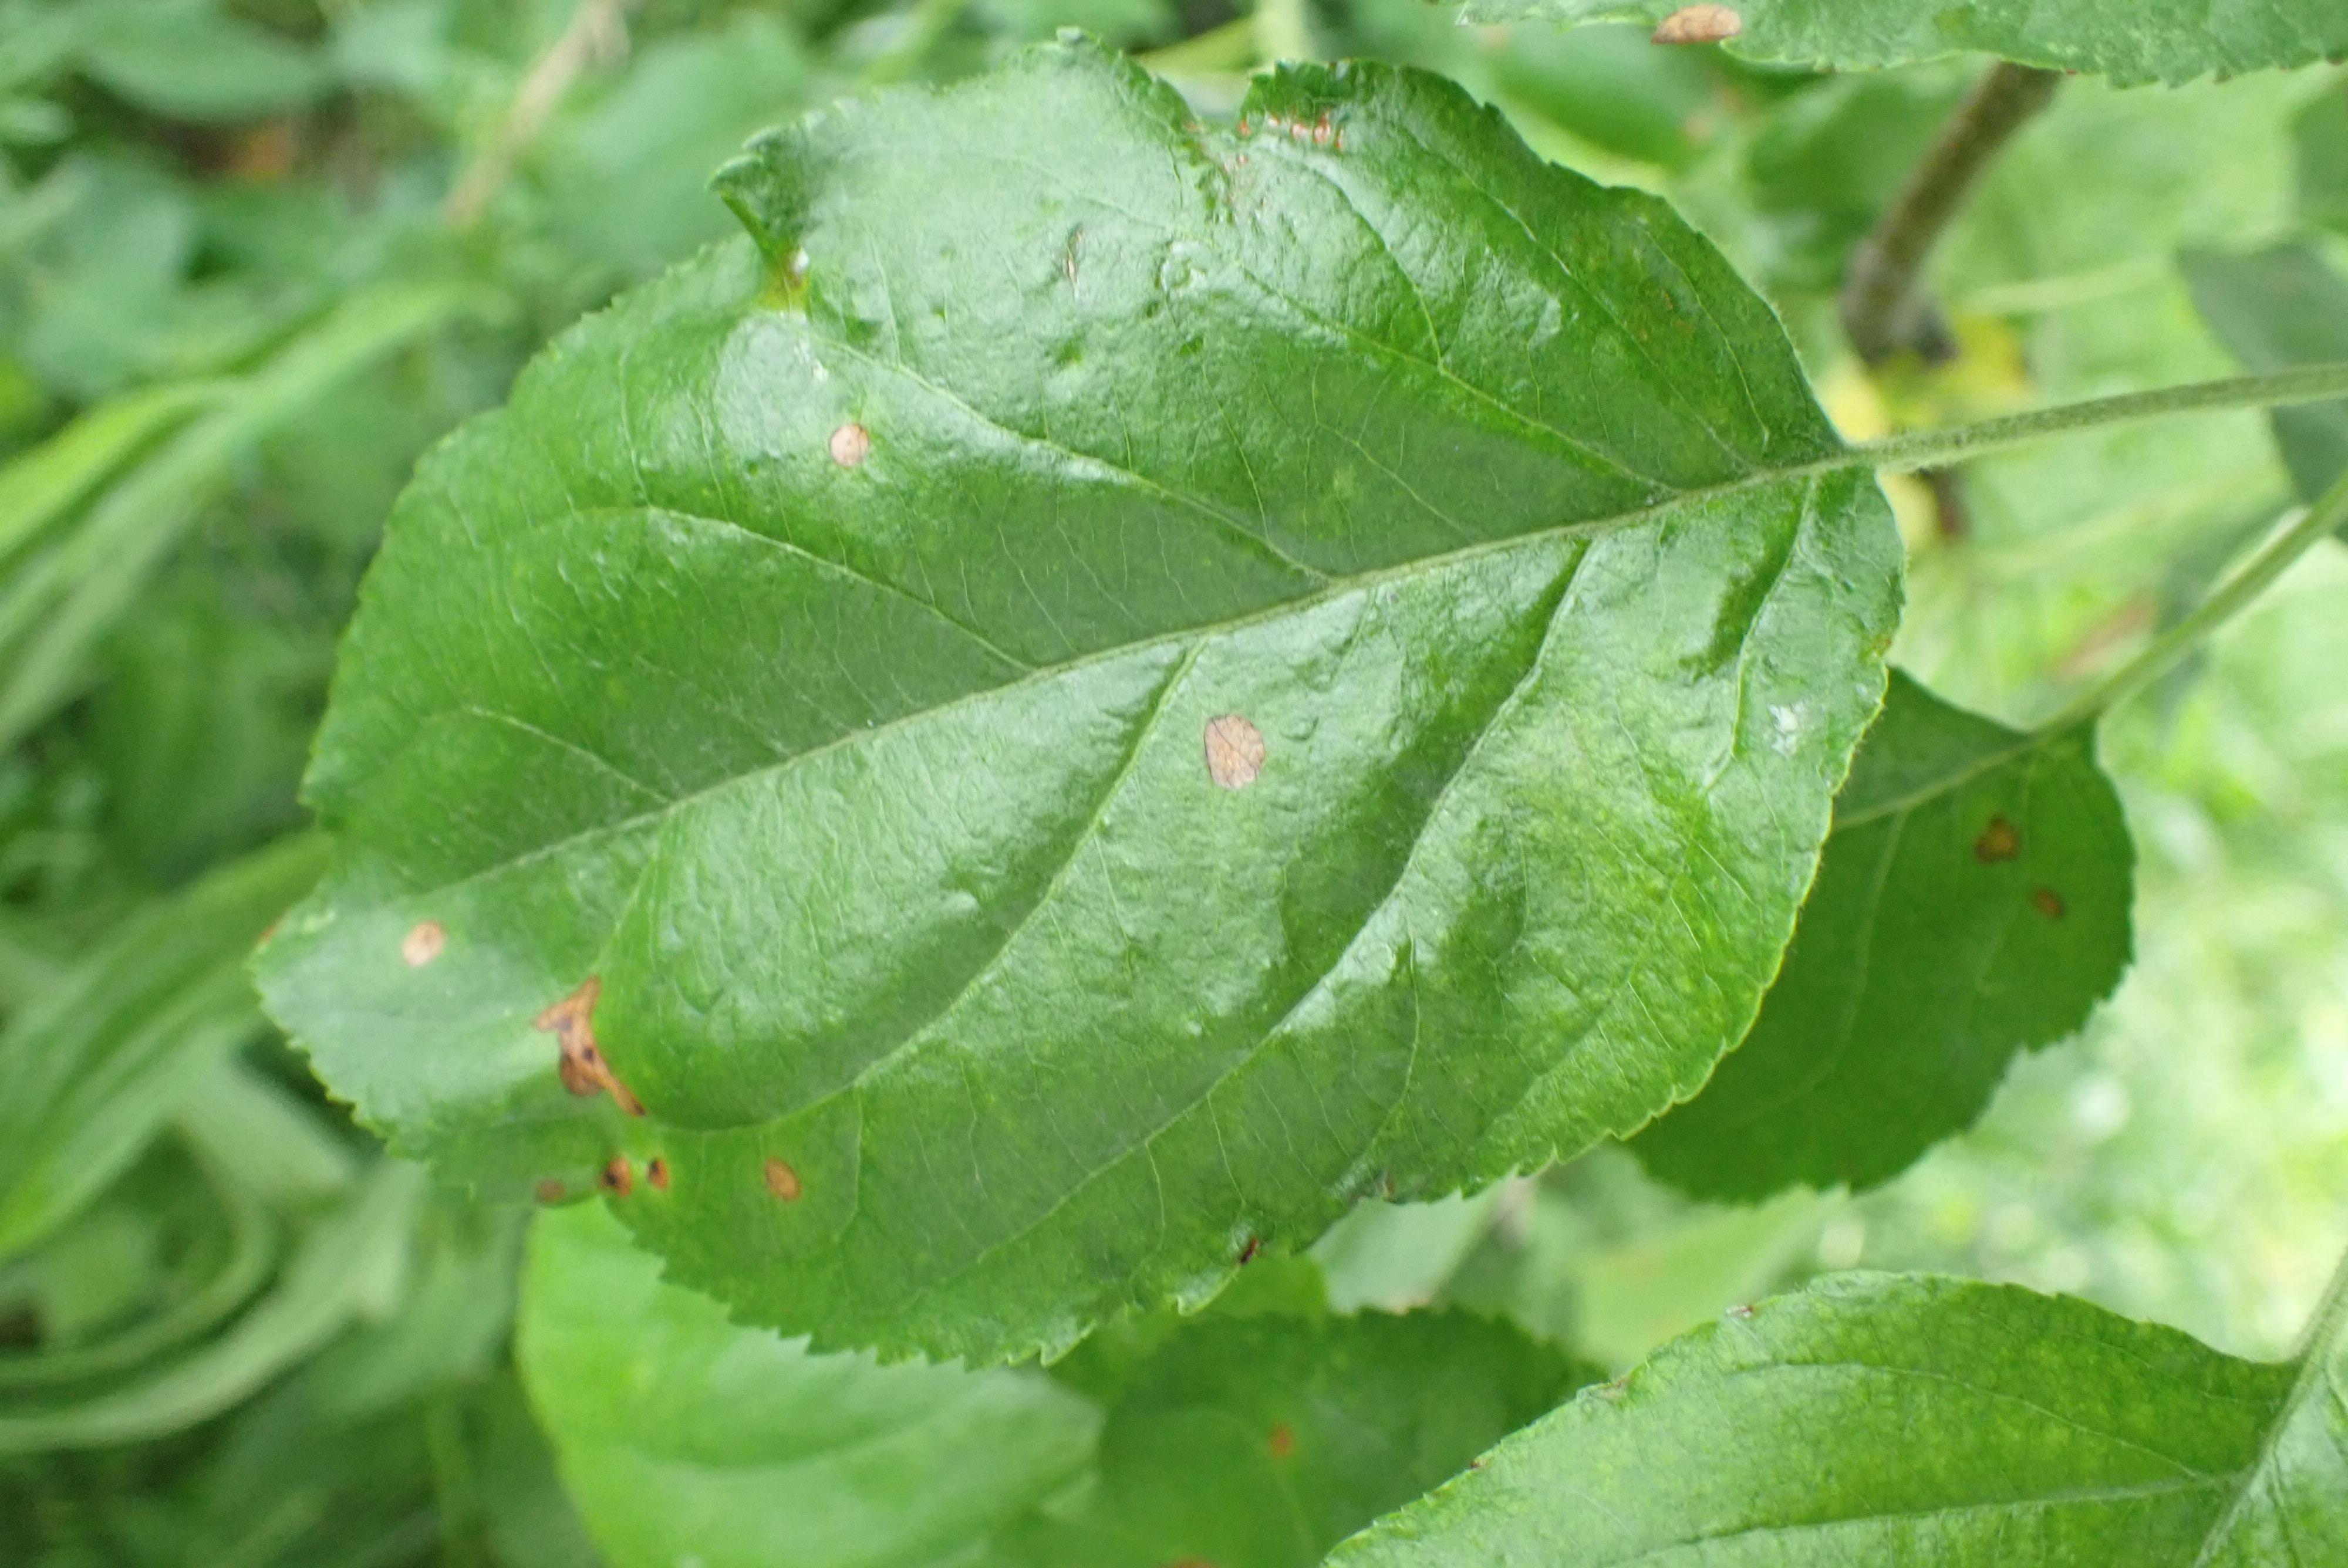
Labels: frog_eye_leaf_spot